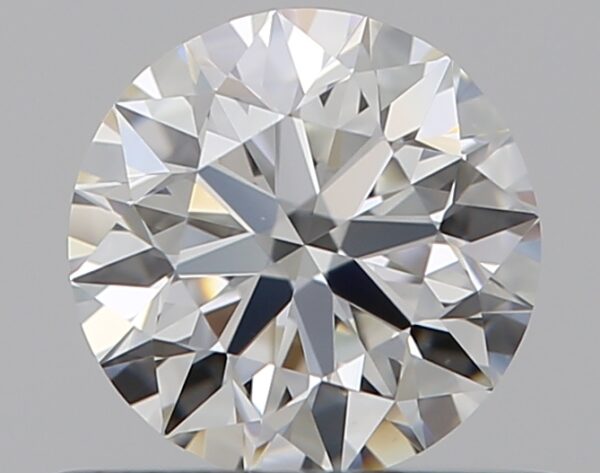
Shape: round
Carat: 0.5
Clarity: IF
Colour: I
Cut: EX
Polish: EX
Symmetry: EX
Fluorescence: N
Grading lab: GIA
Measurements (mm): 5.06 x 5.09 x 3.18